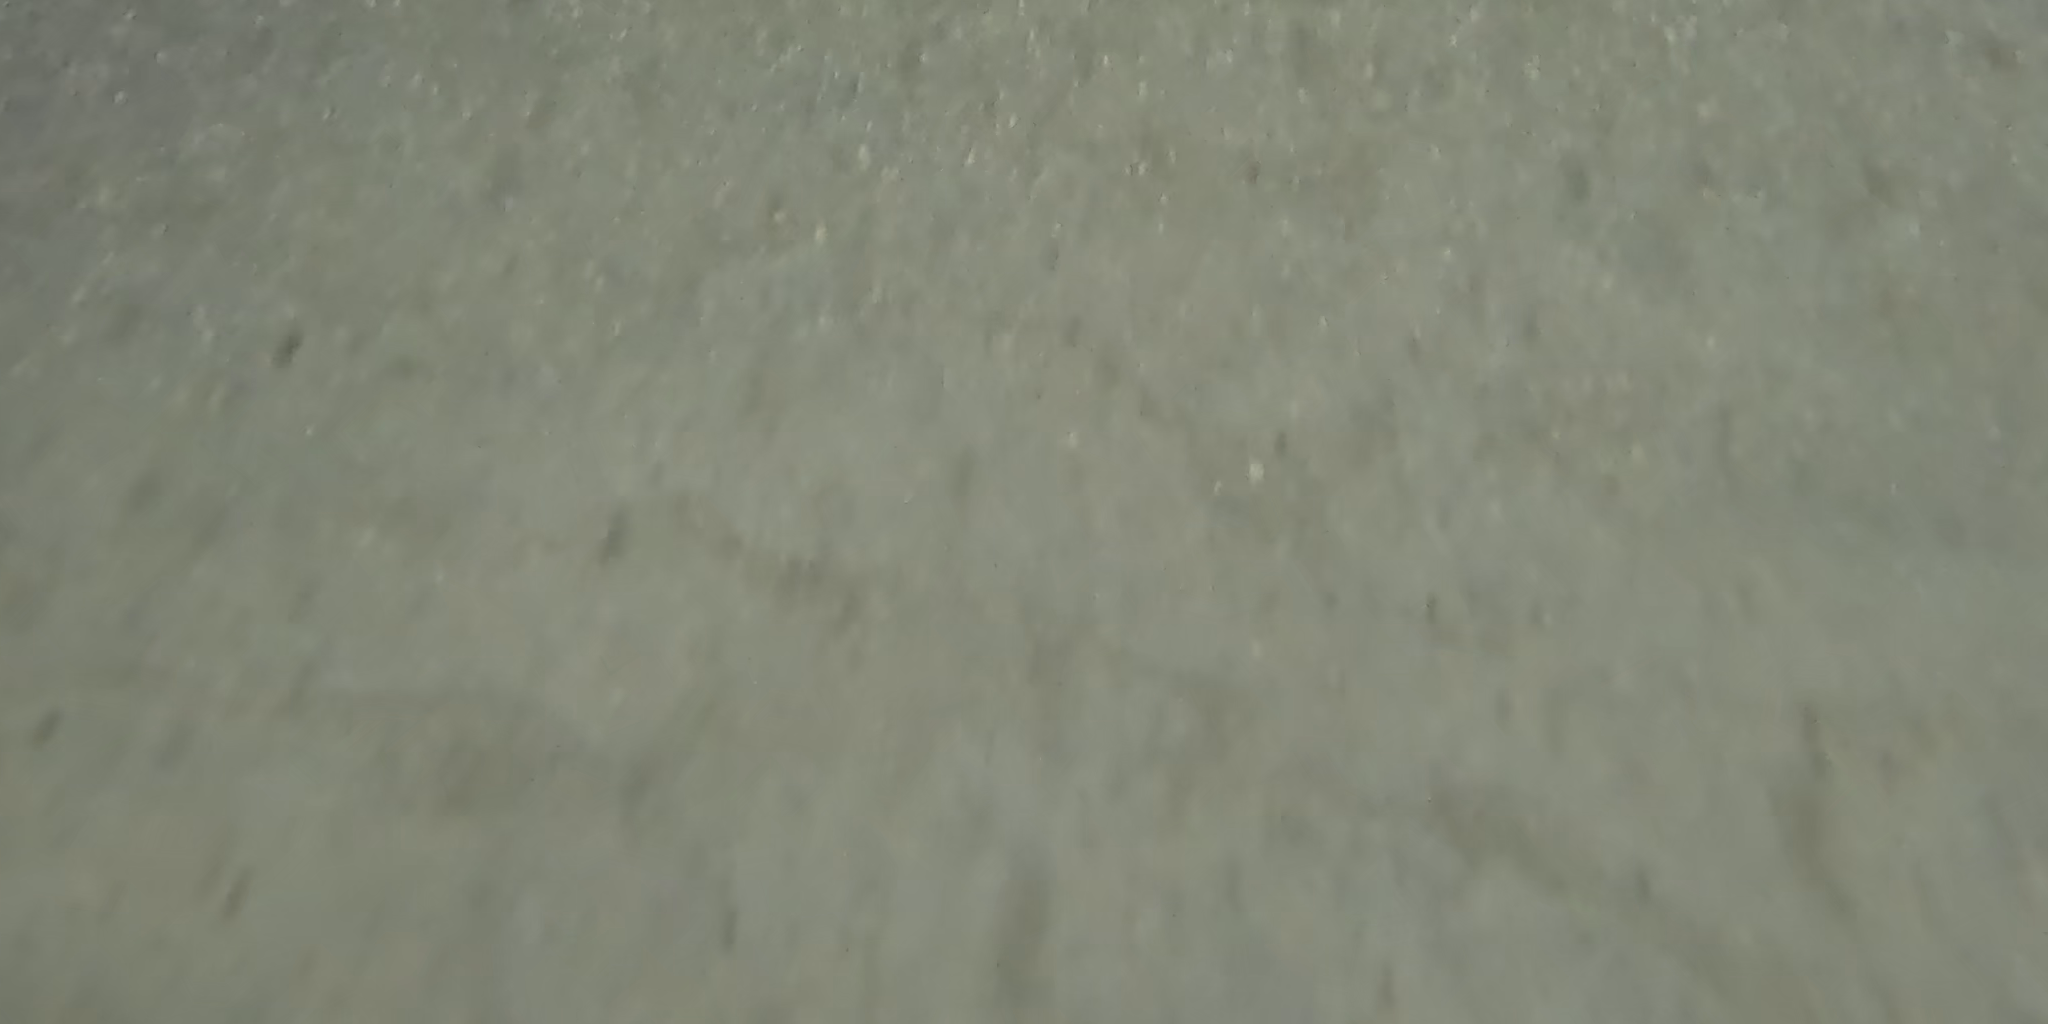
Seabed habitat: sand